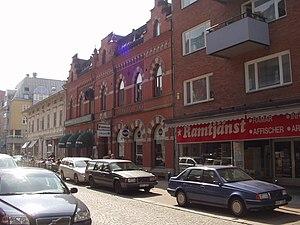
Trollhättan est une ville de Suède, située sur le cours du fleuve Göta älv, au niveau des chutes de Trollhättan, à moins de 100 km de Göteborg, deuxième plus grande ville du pays. Elle est le chef-lieu de la commune de Trollhättan, dans le comté de Västra Götaland et est habitée par 46 457 personnes.